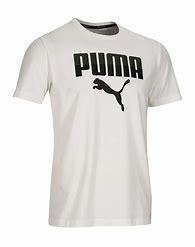
Brand: Puma
Model: 100